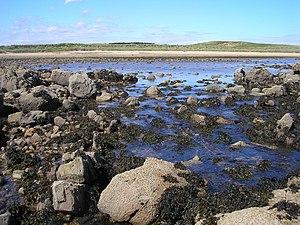
En géomorphologie, un chaos — de blocs ou de boules — désigne un modelé de déchaussement de blocs ou de rochers dégagés par l'érosion. Ces formes font partie des produits de la météorisation comme les tors, les arènes et à une échelle supérieure les inselbergs et sont associées à des formes mineures comme les taffoni, les vasques, les cannelures, etc.